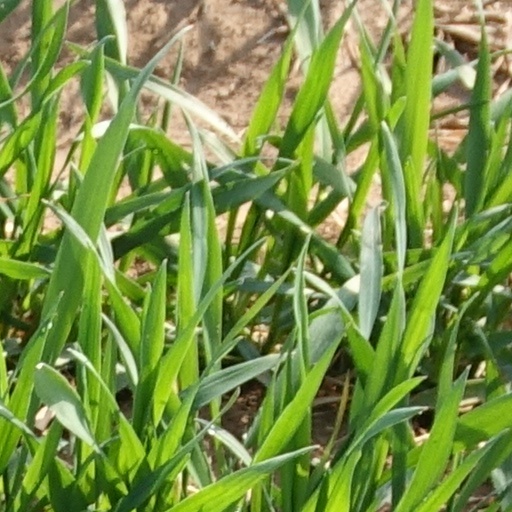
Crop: wheat